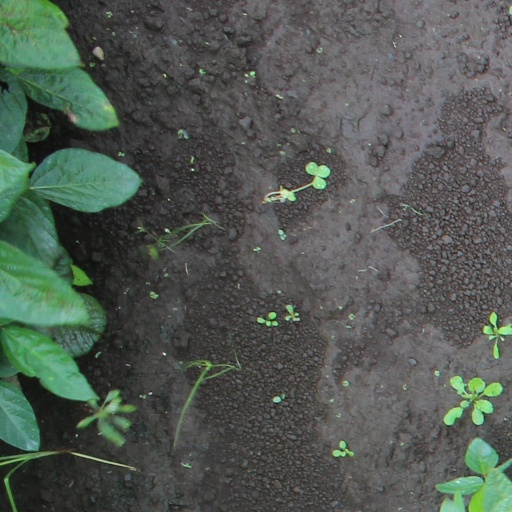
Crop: soybean